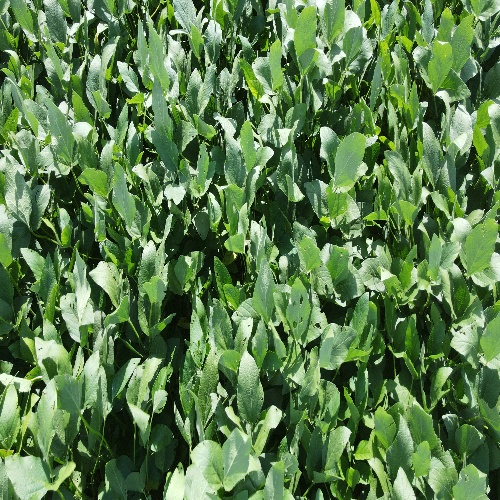
Label: Caterpillar